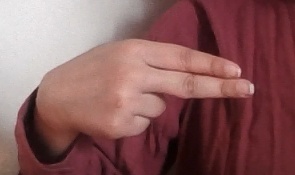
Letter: ain